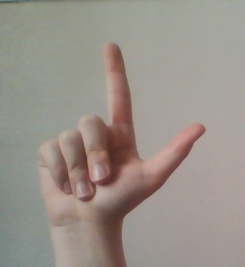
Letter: laam